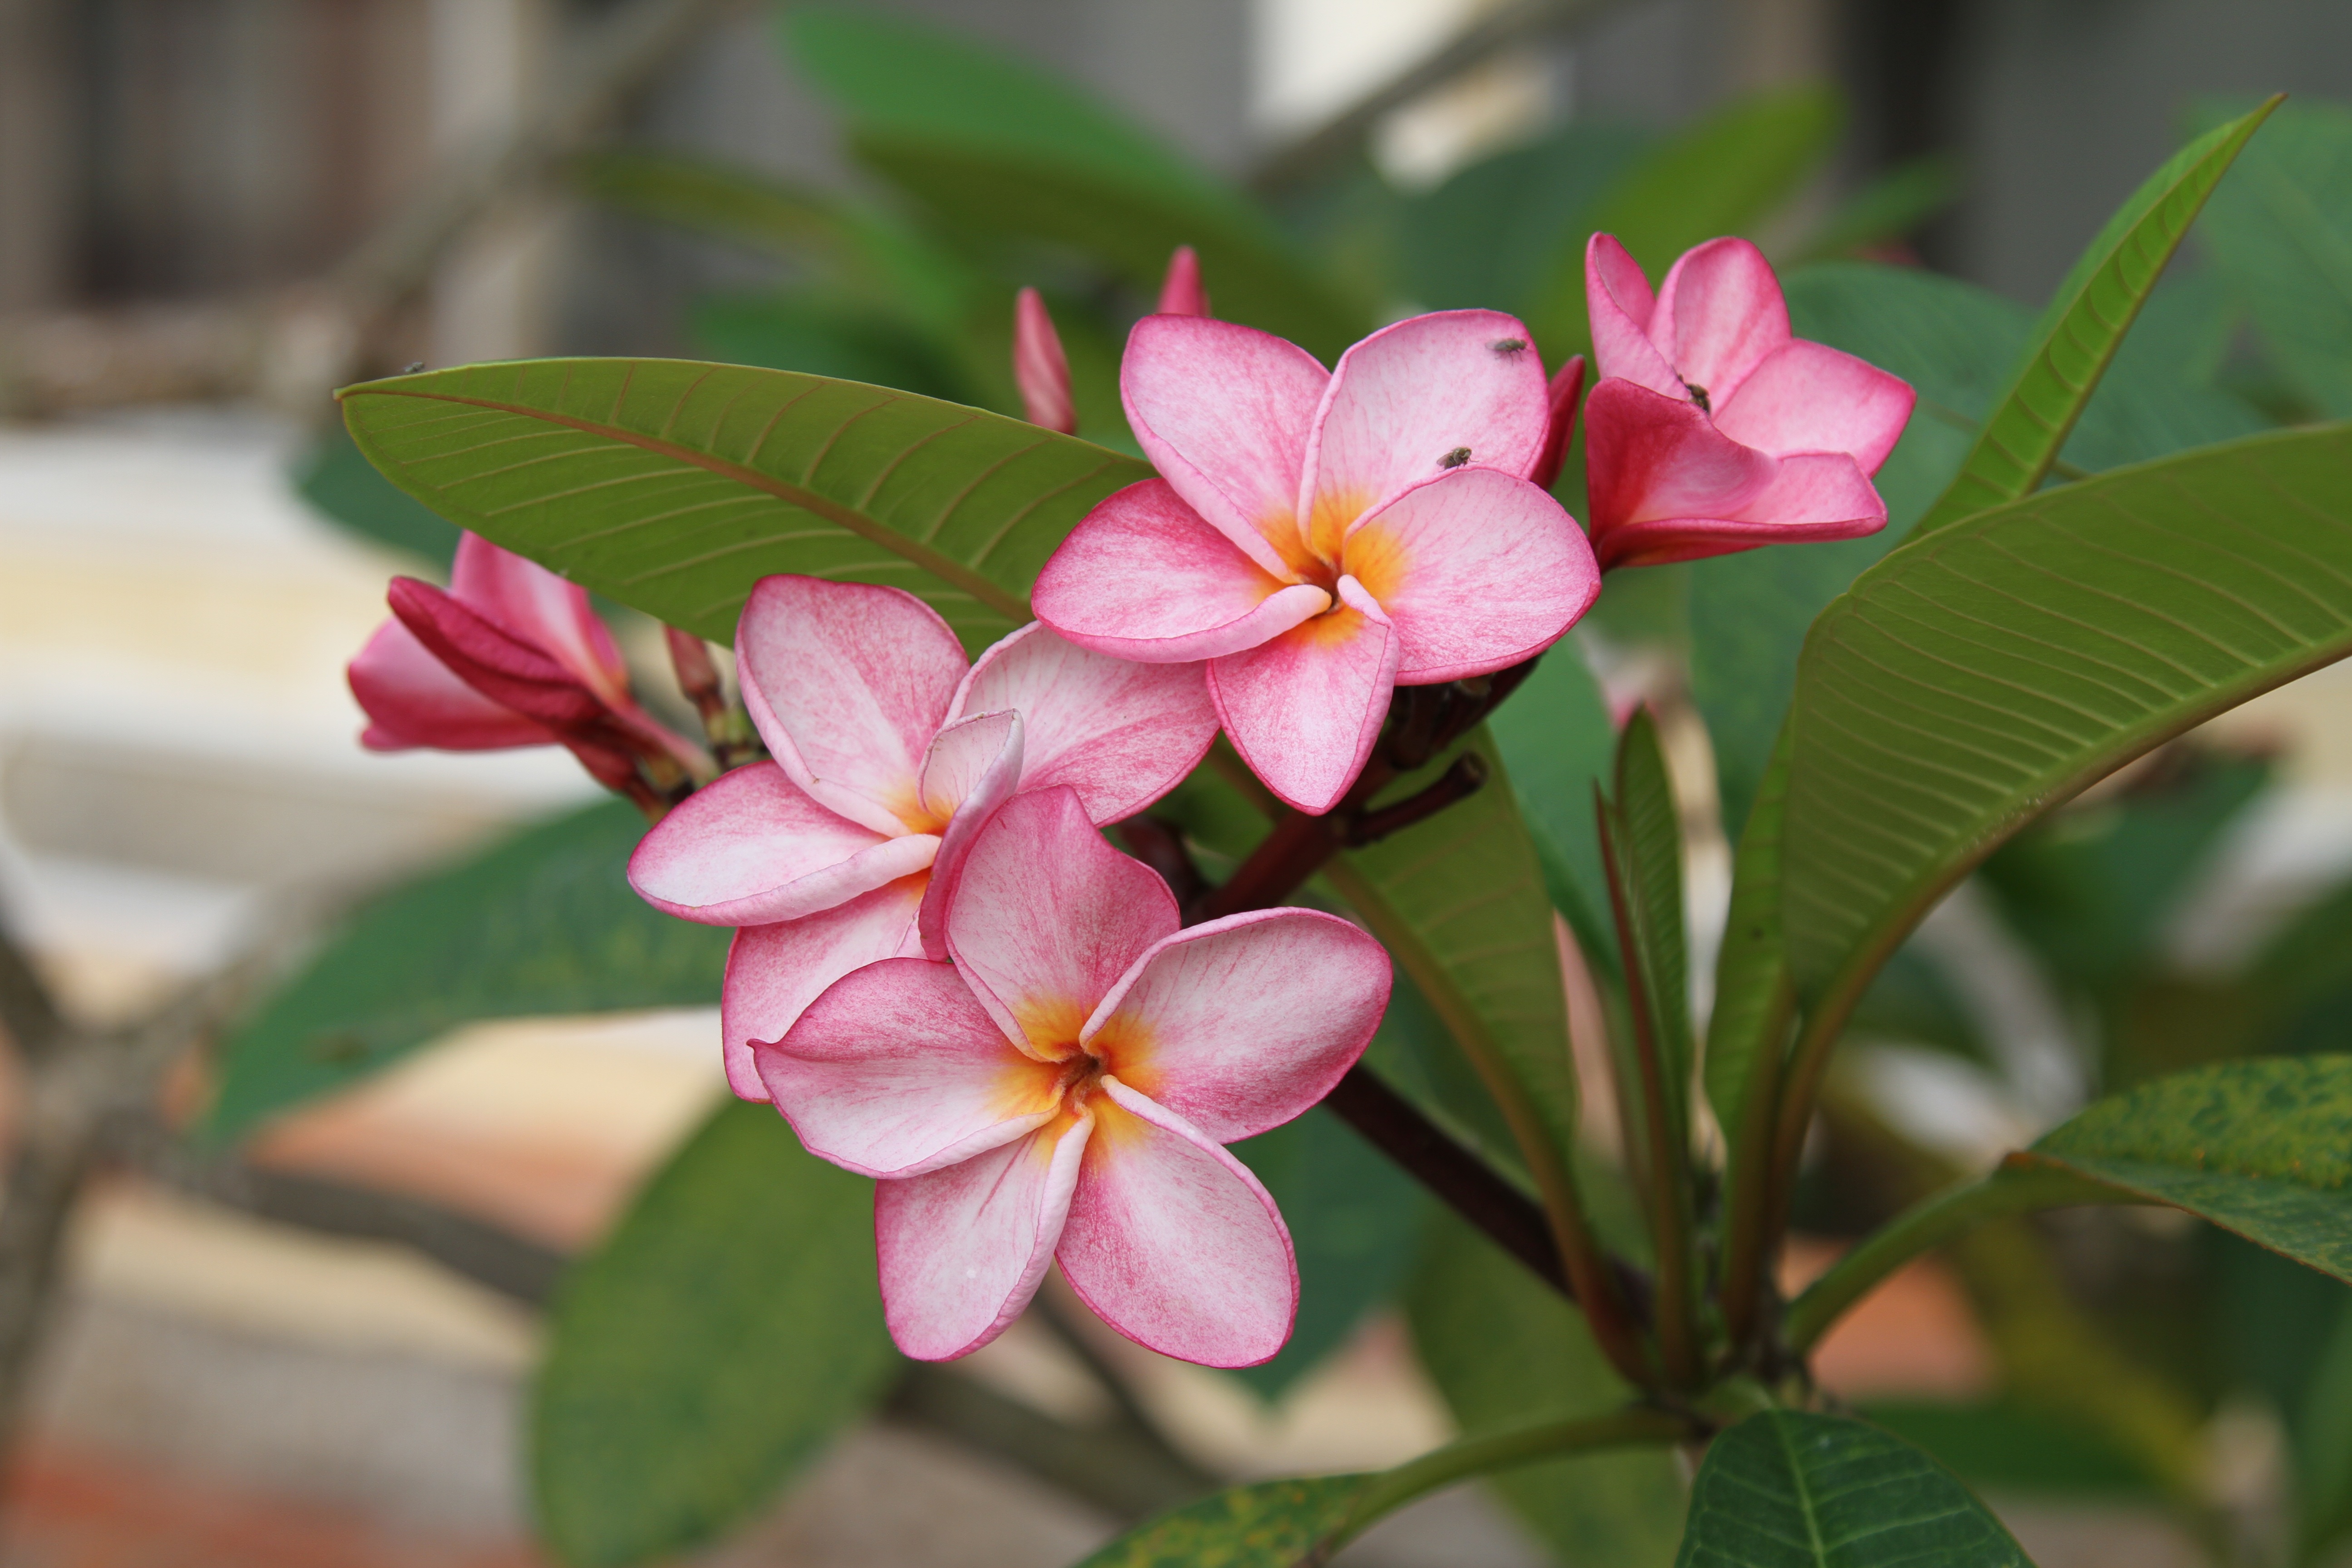
blossom, plant, leaf, flower, purple, petal, green, botany, pink, flora, season, shrub, porcelain, macro photography, flowering plant, land plant